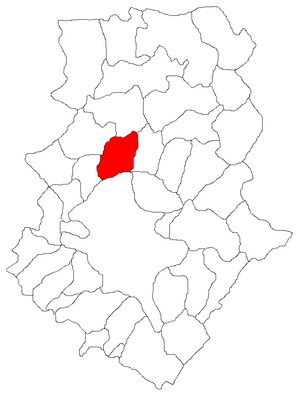
Otopeni est une ville du județ d'Ilfov, en Roumanie. D'après le recensement de 2011, elle compte 13 861 habitants qui vivent dans la commune, dont 99 % de Roumains. Un village, Odăile, est administré par la ville.